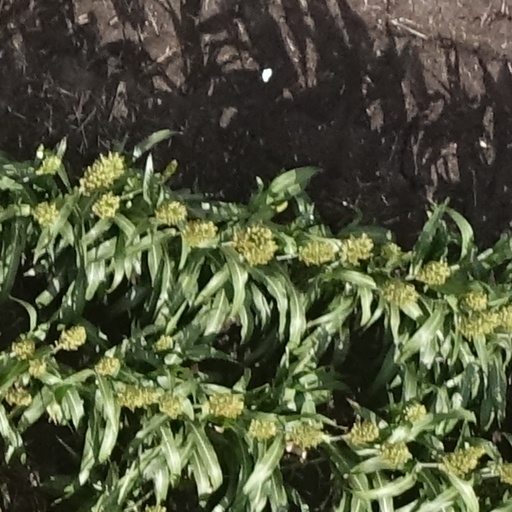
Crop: sorghum